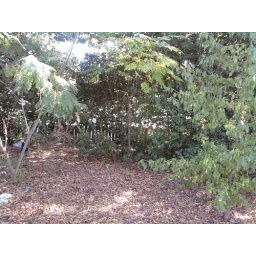
This picture illistrates a tree forest located laterally toward the apartment complex called The Pointe, located in Statesboro,GA